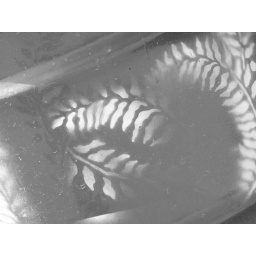
Just a garbage can, but the red fern virtually disappears in BW